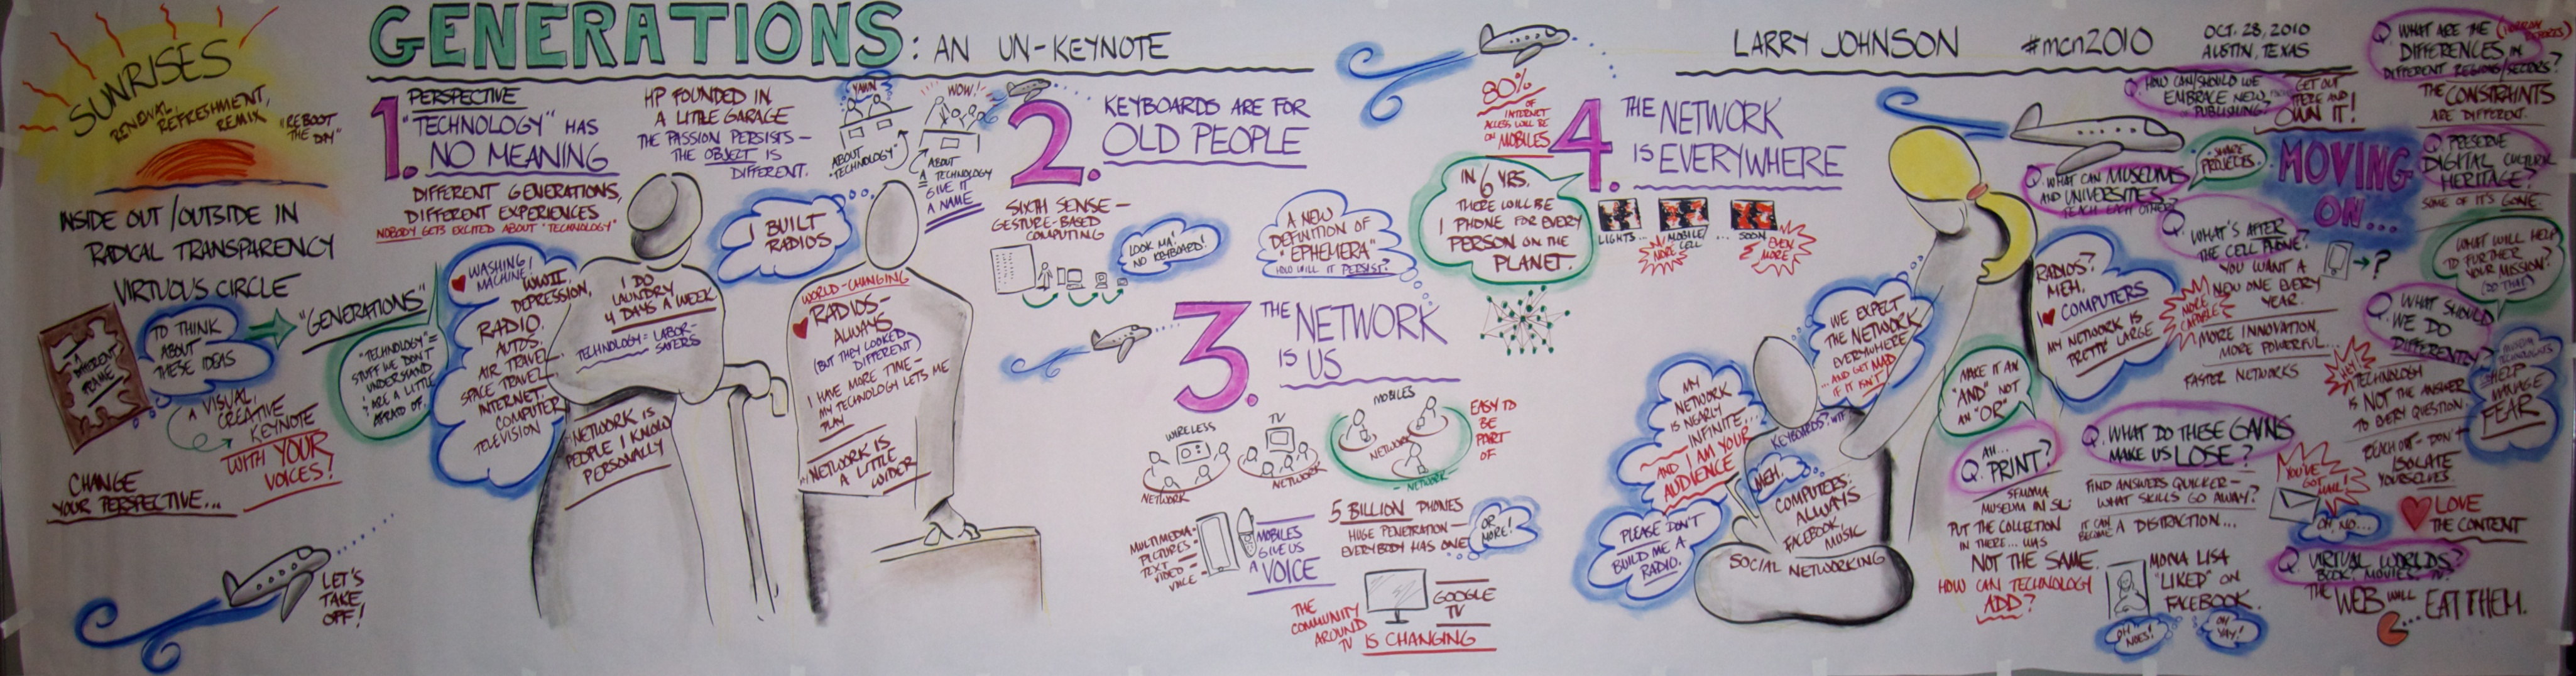
art, sketch, drawing, text, mcn2010